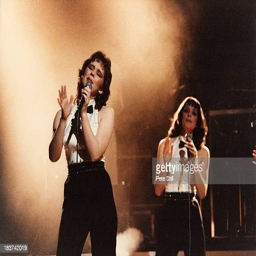
singer and musical artist of pop artist perform on stage